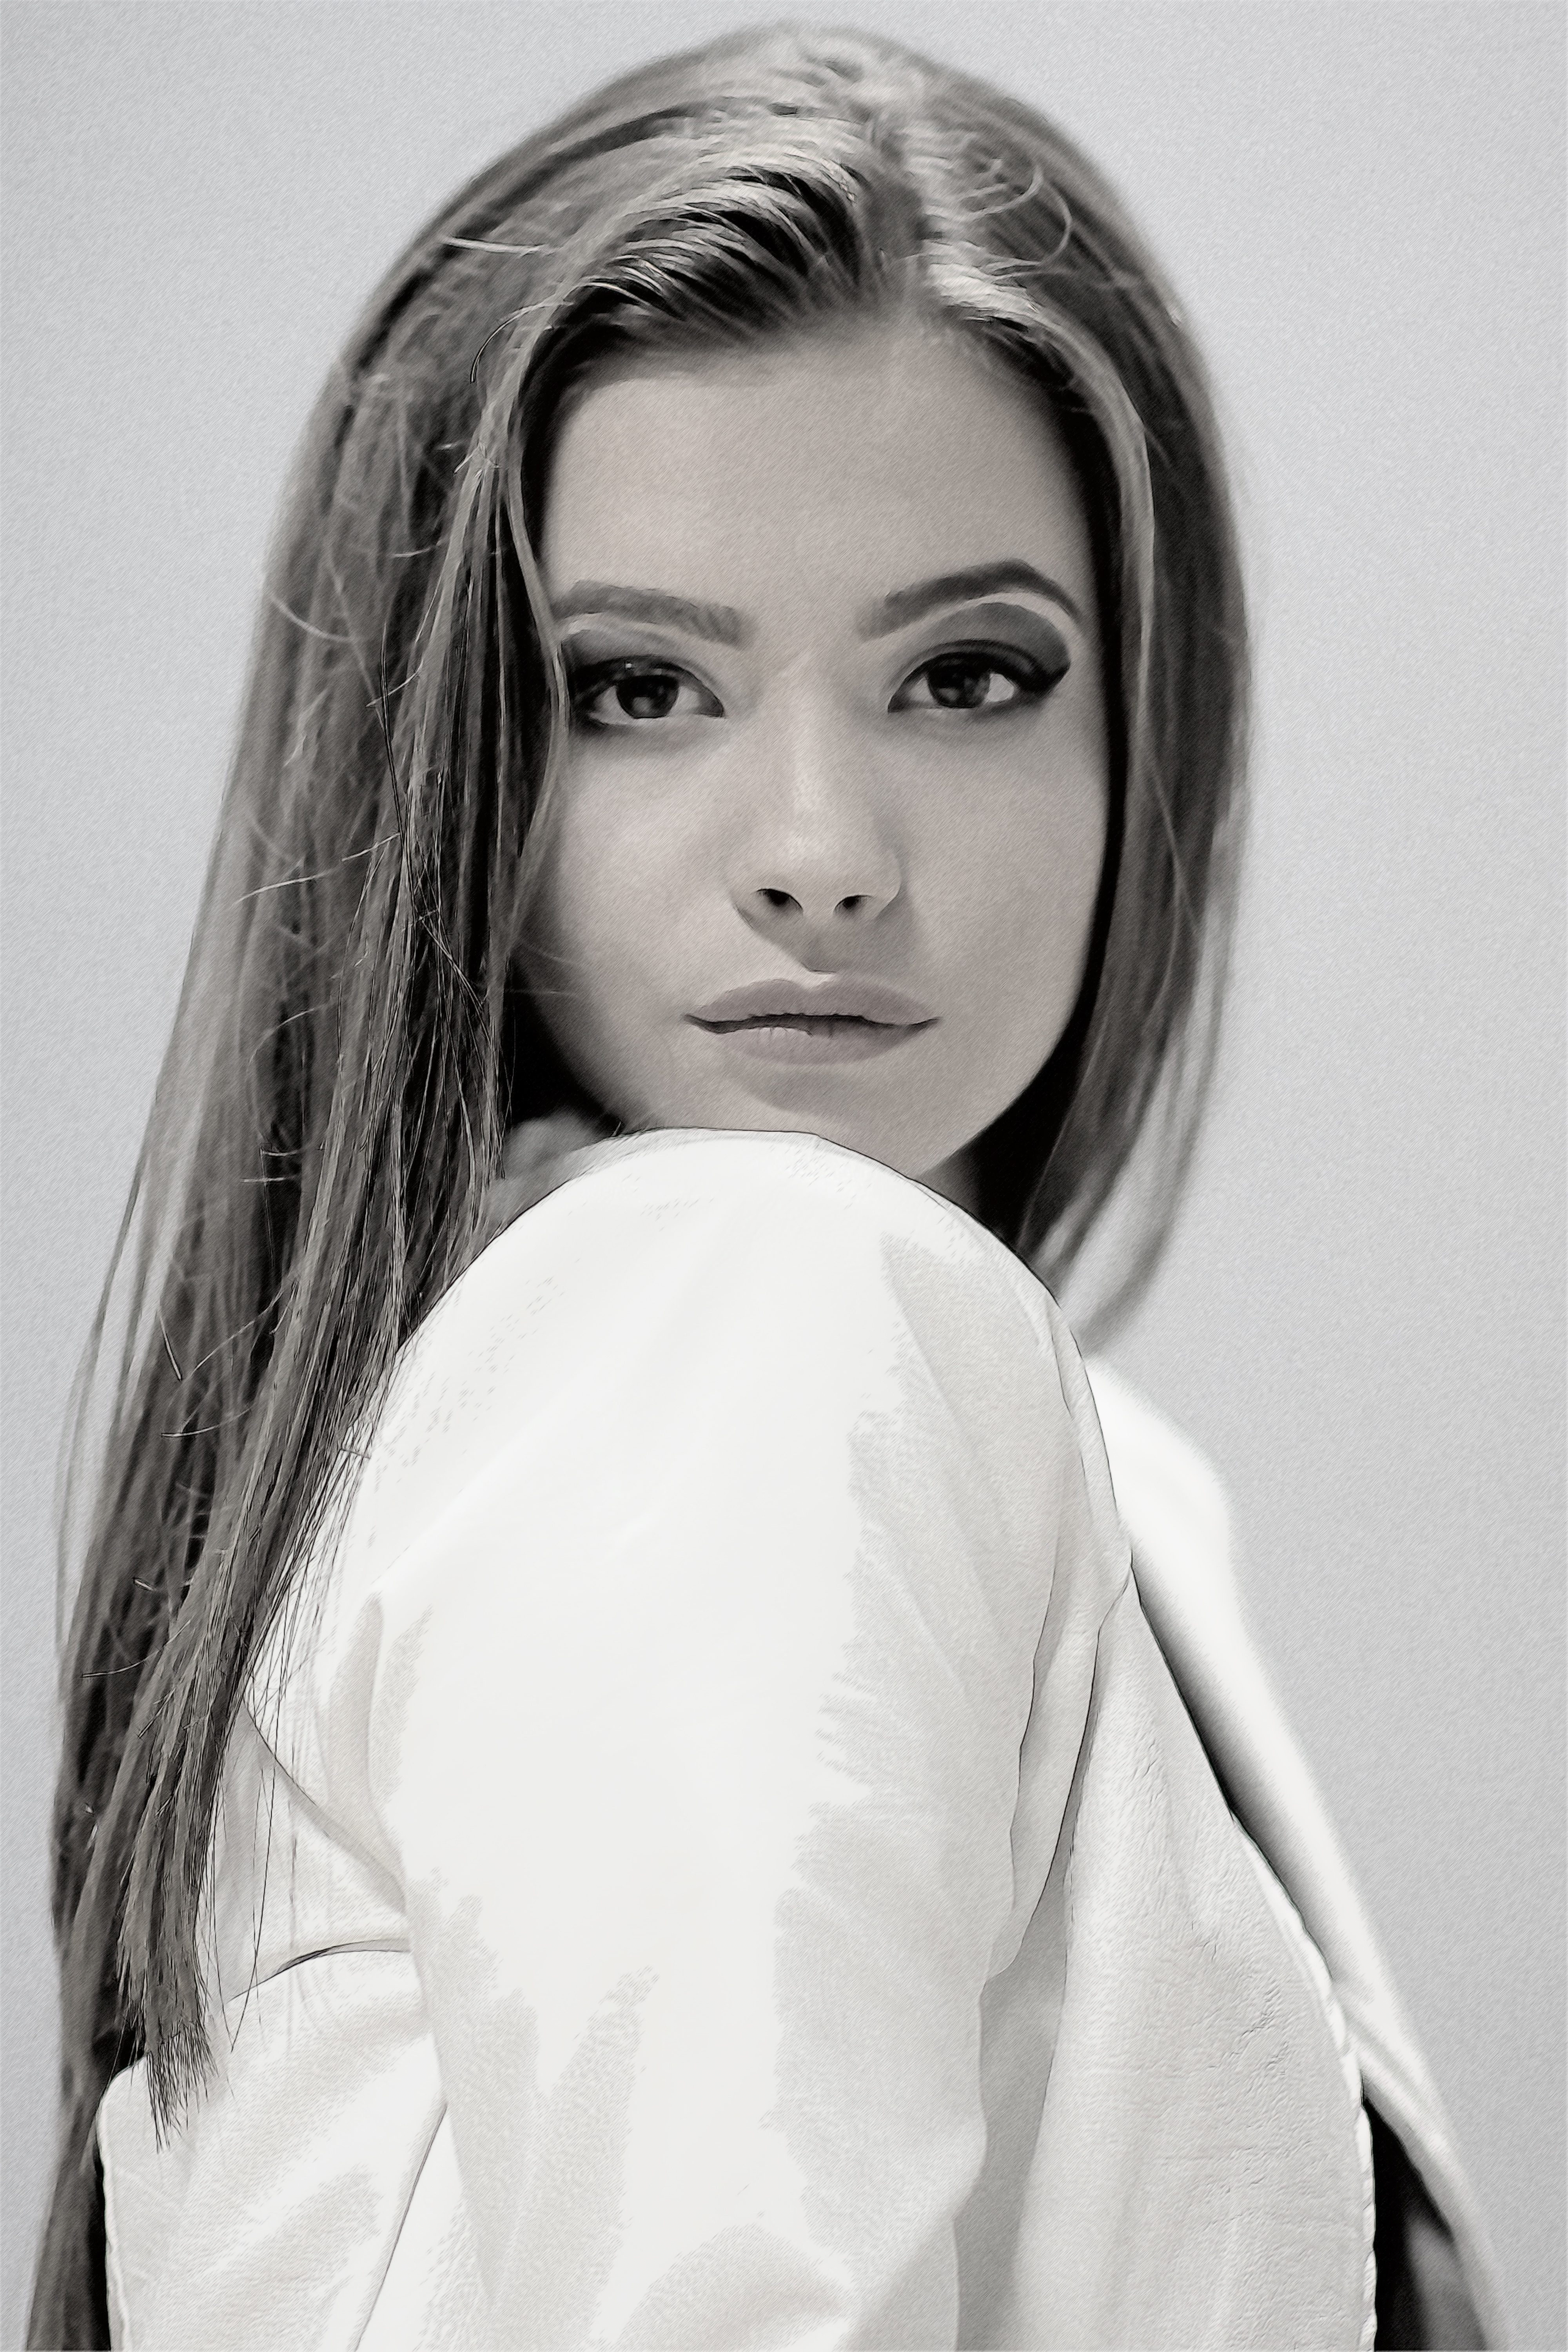
hair, white, face, black, photograph, black and white, person, woman, photography, nose, girl, beauty, lady, portrait, hairstyle, head, monochrome, monochrome photography, model, long hair, portrait photography, fashion, dress, photo shoot, eye, art model